Pedal keyboard

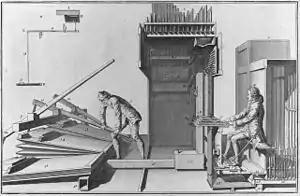
This 1776 diagram depicts the setup of the manuals and pedal keyboard

In the 17th and 18th centuries, pedalboards were rare in England. A critic for the "New York Times" in 1895 argued that this may explain why Handel's published organ works are generally lighter-sounding than those of J.S. Bach. In the 17th and 18th centuries, the pedal part of organ music was rarely given its own staff. Instead, the organ part would be put into two staves, which were mostly used for the upper and lower manual parts. When the composer wanted a part played with the pedal keyboard, they marked "Pedal", "Ped.", or simply "P". Often, composers omitted these signs, and player had to decide if the range of all the parts or the lowest part was appropriate for the pedal keyboard. This lack of specification is in keeping with many other aspects of Baroque musical performance practice, such as the use of improvised chords by organists and harpsichord players in the figured bass tradition and the use of improvised ornaments by solo singers and instrumentalists.